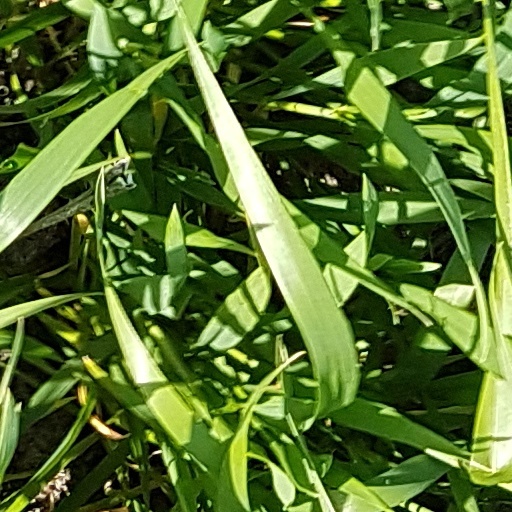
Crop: wheat